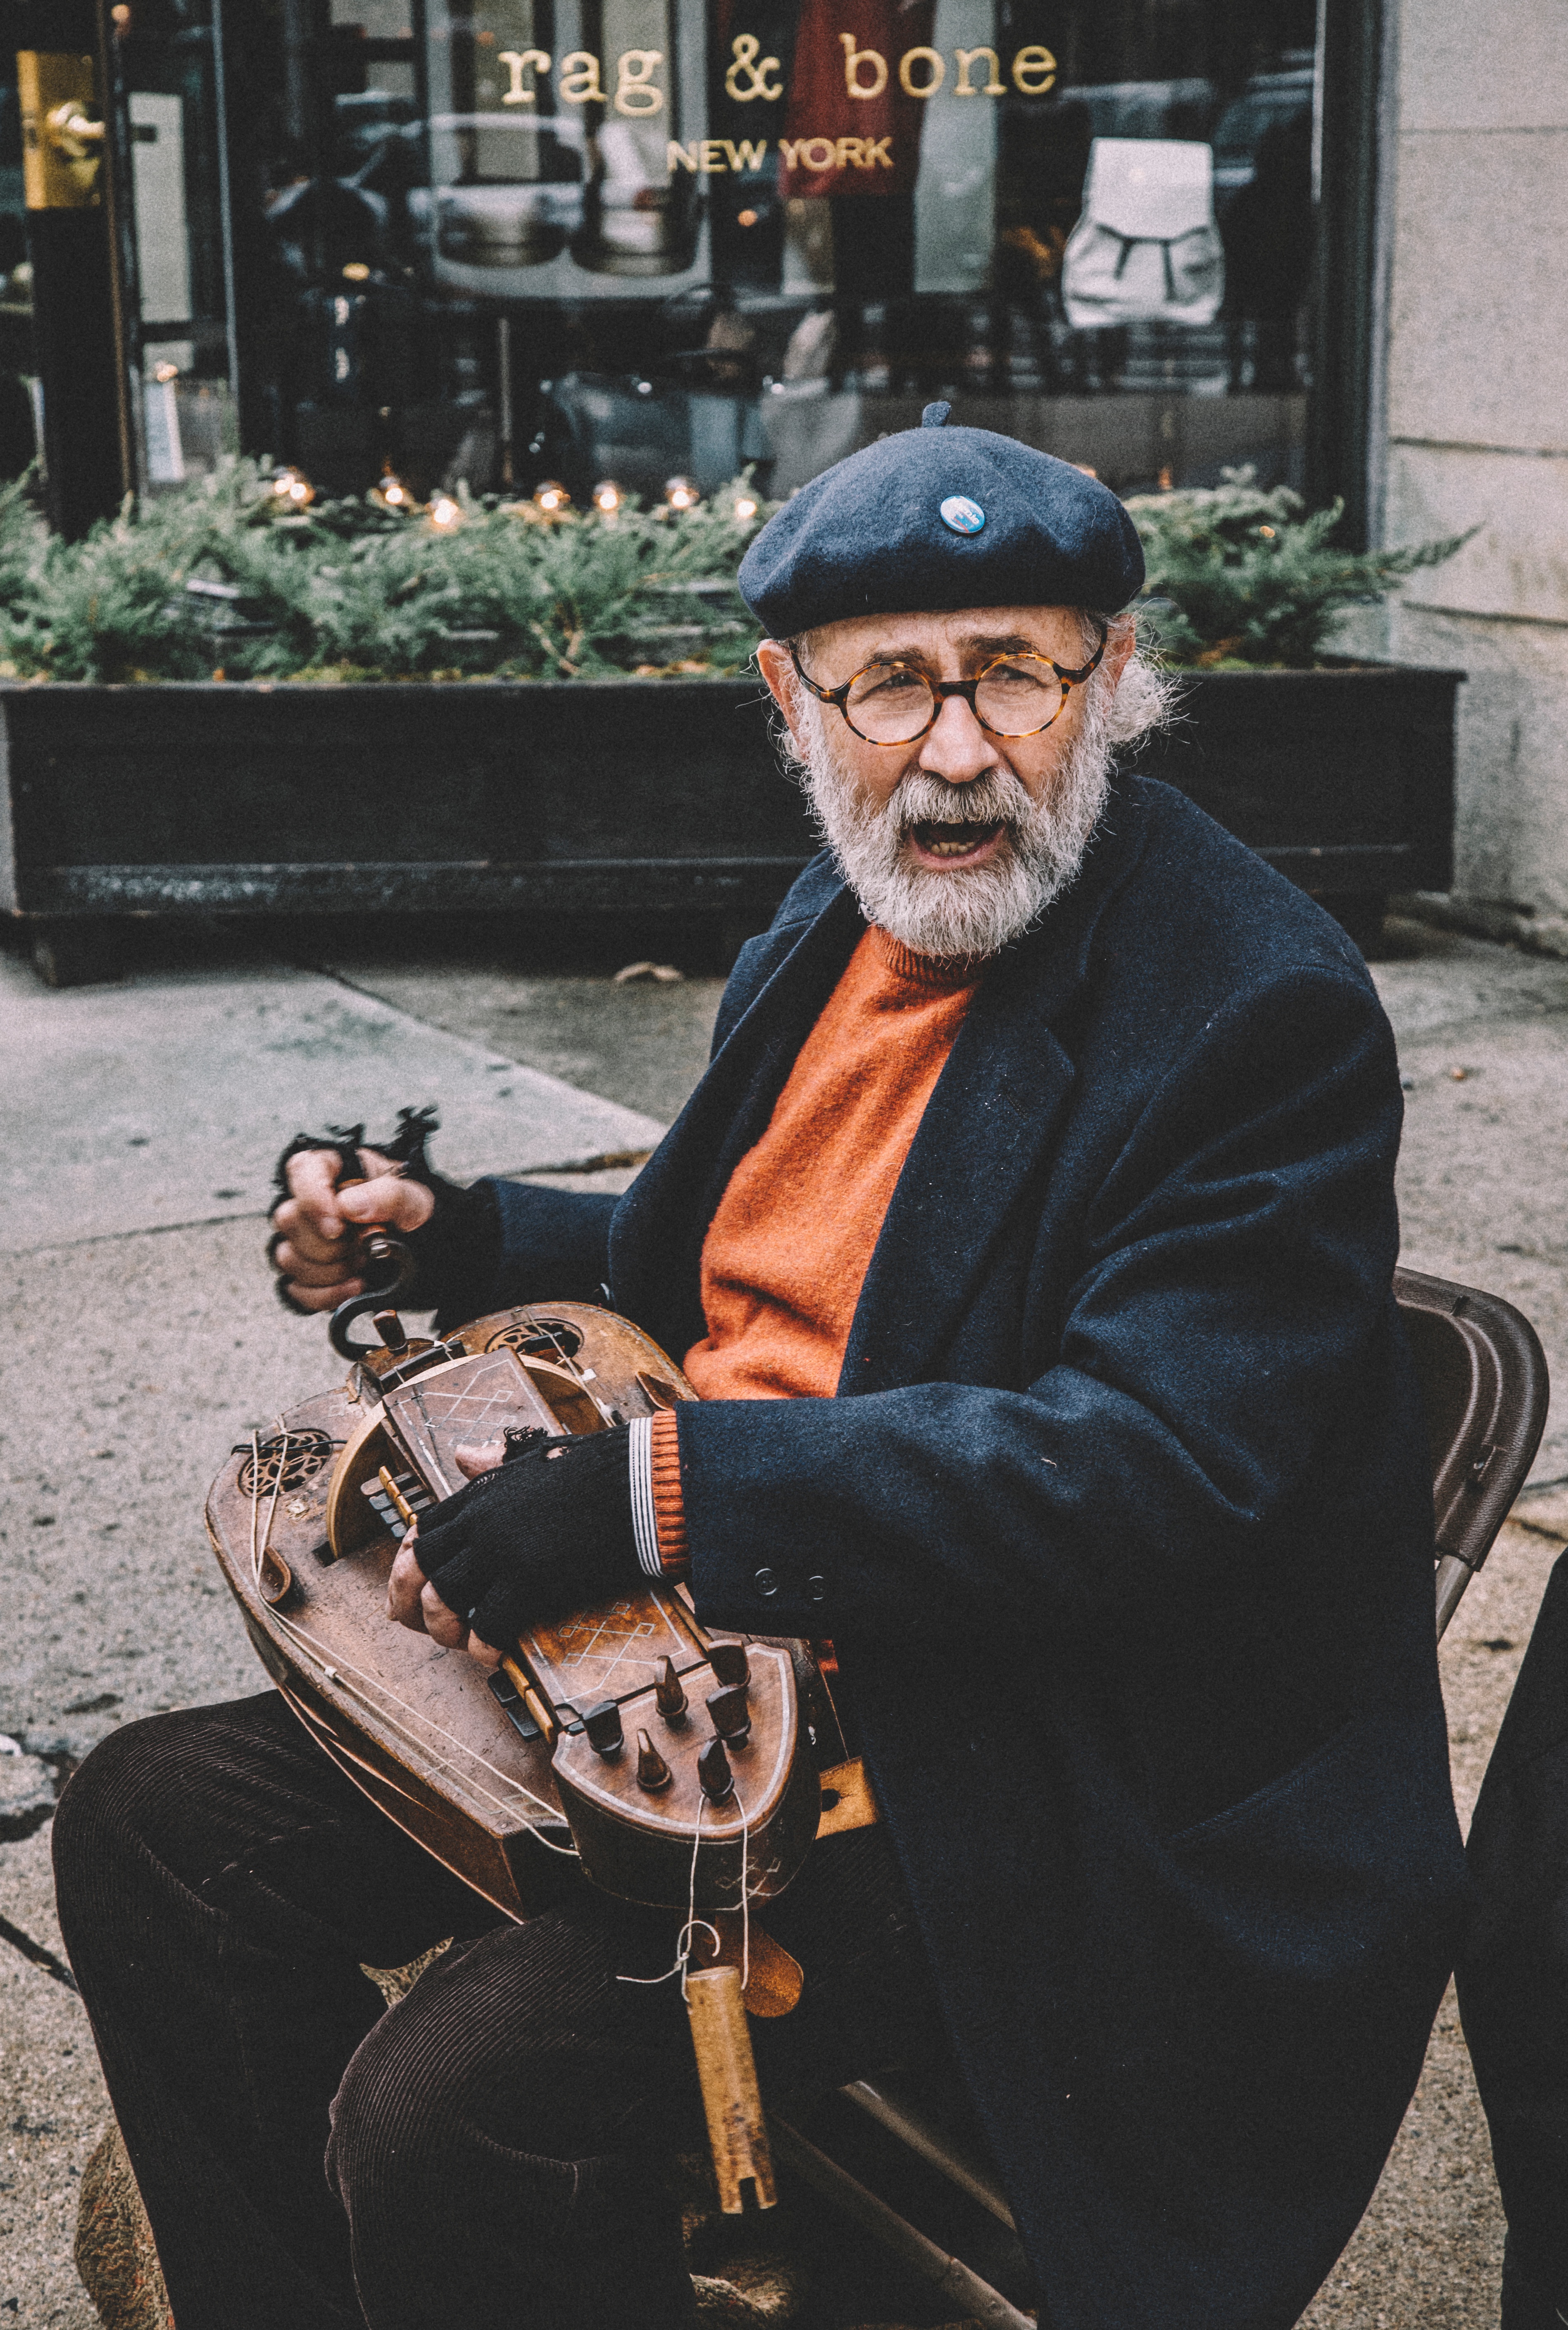
man, person, male, musician